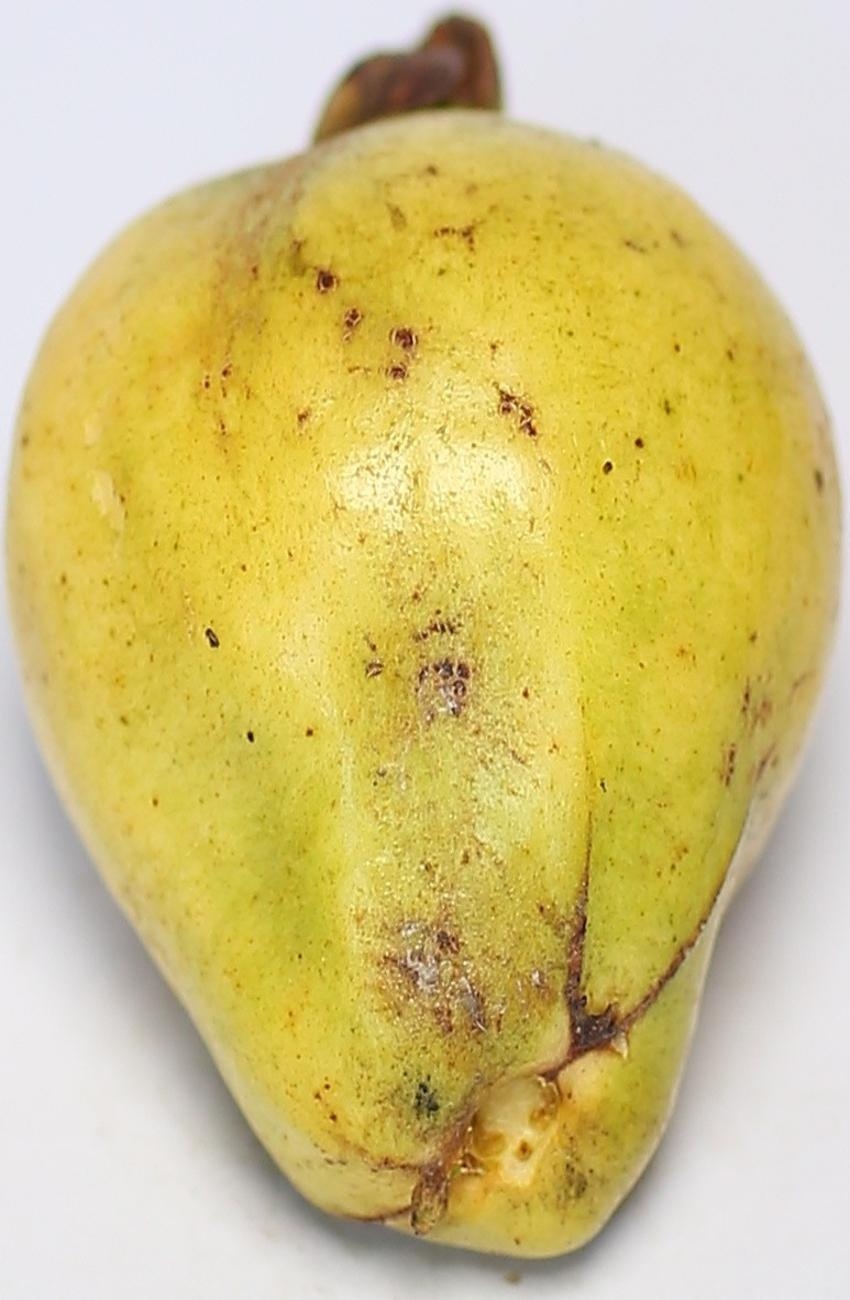
Maturity: ripe
Variety: local-sindhi